2018 World Rally Championship

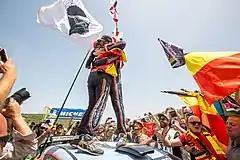
Winning crew Thierry Neuville and Nicolas Gilsoul celebrating after the Power Stage.

Thierry Neuville defeated the defending world champion Sébastien Ogier on the last stage. The Belgian won the Power Stage, gaining the maximum thirty points from the event and extending his championship lead to twenty-seven points. The difference between the two title rivals was 0.7 seconds, which at the time was tied with the 2017 Rally Argentina for the third-tightest winning margin in WRC history. Esapekka Lappi rounded out the podium places in a Yaris, followed by Hayden Paddon in fourth overall. With a one-four finish, Hyundai moved further ahead in the manufacturers' championship, twenty-eight points ahead of M-Sport World Rally Team. The two Citroën drivers Mads Østberg and Craig Breen finished fifth and sixth respectively, ahead of Jari-Matti Latvala, who was running under Rally2 regulations because of an alternator problem on Saturday. WRC2 category leader Jan Kopecký came home in eighth followed by Ott Tänak, who damaged his radiator on Friday and received a forty-second penalty, while Teemu Suninen, who went off the road on Friday, completed the top ten. Andreas Mikkelsen also retired from Friday due to a gearbox issue, but claimed two points from the Power Stage.